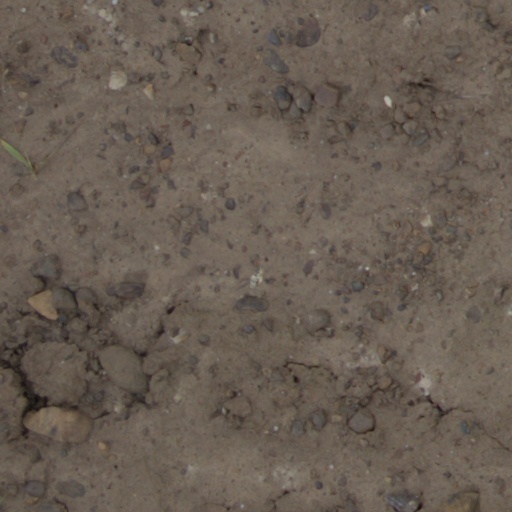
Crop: wheat